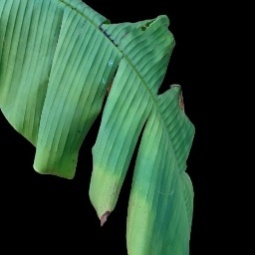
Label: Calcium